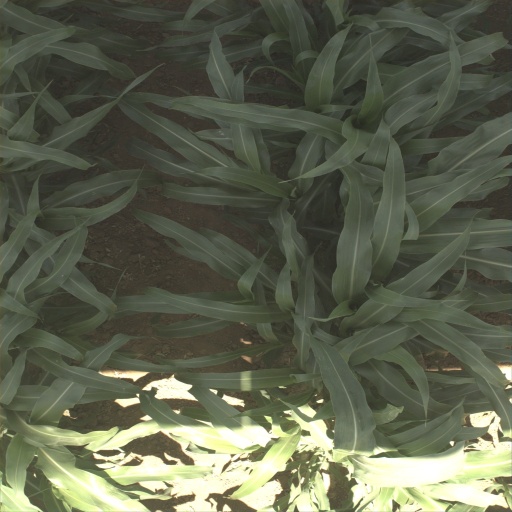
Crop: sorghum